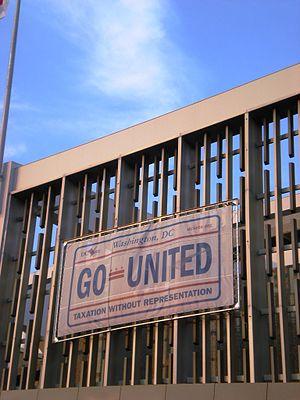
Le Robert F. Kennedy Memorial Stadium ou RFK Stadium est un stade omnisports qui sert principalement pour le baseball, le football américain et le soccer. Il est situé au bord de la rivière Anacostia à l'est du centre de Washington dans le District de Columbia aux États-Unis.